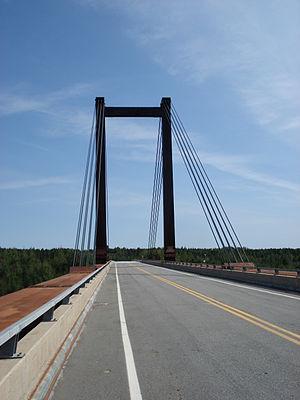
Le pont de la rivière Rupert sur la route de la Baie James, dans le nord du Québec. Situé au PK 257, ce pont à haubans a une longueur de 174 m. Il a été construit dans le cadre du projet de la Baie James au début des années 1970.
La Route de la Baie-James est une route isolée longue de 620 km qui traverse la région de la Jamésie dans le nord-ouest de la province du Québec. Elle constitue le prolongement nordique de la route 109 et relie les villes de Matagami et de Radisson. La route est pavée du début à la fin, entretenue et déneigée en hiver. Depuis 2002, elle n’a plus le statut de route provinciale et est maintenant administrée par la Société de développement de la Baie-James La route attire de nombreux touristes désirant se rendre jusqu’à la baie James.